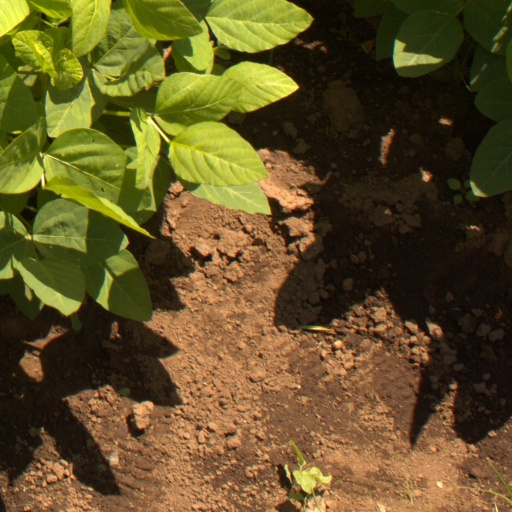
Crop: soybean